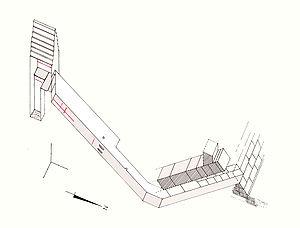
Vue axonométrique des appartements funéraires de la pyramide satellite de Snéfrou à Dahchour sud.
La pyramide rhomboïdale fut construite pour le pharaon Snéfrou à Dahchour en Égypte. Sa forme particulière en fait une tentative avortée de pyramide à faces lisses, dernier stade de l'évolution des pyramides.